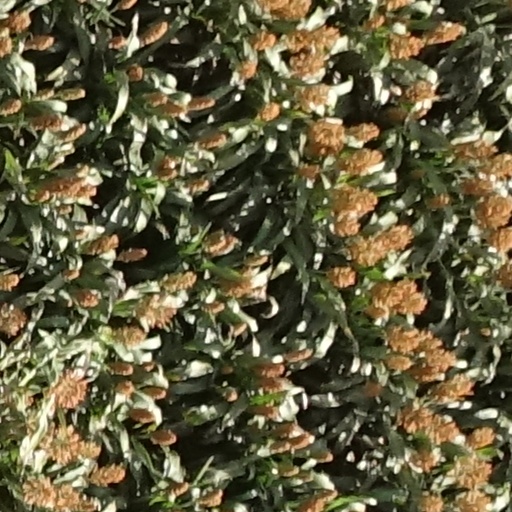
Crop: sorghum